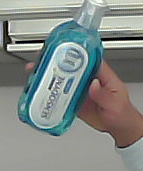
Product: sensodyne_mouthwash